Jasper–Prince Rupert train

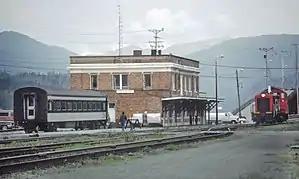
CN Prince Rupert yard in October 1979

In September 1912, an Alberta–Tête Jaune weekly passenger service began. In August 1913, the first GTPR passenger arrived at Kidd. From late 1913 to early 1914, immediately west of Dome Creek was a temporary terminal station location. Foley, Welch and Stewart (FW&S), the prime contractors, provided passenger and freight service on completed sections of the line as the railhead advanced. FW&S ran the first such westbound train into Prince George on January 30, 1914. In March 1914, GTPR passenger service coverage comprised Prince Rupert–Priestly, Prince George–McBride, and McBride–Edmonton (McBride being an overnight stop). However, the track conditions west of Hansard made the initial service unreliable. The Prince Rupert–Edmonton through service, which inaugurated that September, took 22–23 hours for Prince Rupert–Prince George, and the same for Prince George–Edmonton (about 11–13 hours for Prince George–Jasper). In following decades, the latter varied little, but the former decreased to 20–22 hours. With fewer stops, this is now about 12 hours and 7–9 hours respectively.